Passion of Jesus

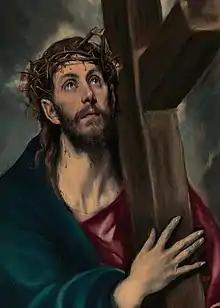
El Greco's "Jesus Carrying the Cross", 1580.

After the third prophecy, the Gospel of Mark states that the brothers James and John ask Jesus to be his left and right hand men, but Jesus asks if they can drink from the "cup" he must drink from. They say that they can do this. Jesus confirms this, but says that the places at his right and left hand are reserved for others. Many Christian see this as being a reference to the two criminals at Jesus's crucifixion, thus relating to the Passion. The "cup" is sometimes interpreted as the symbol of his death, in the light of Jesus's prayer at Gethsemane "Let this cup be taken from me!"